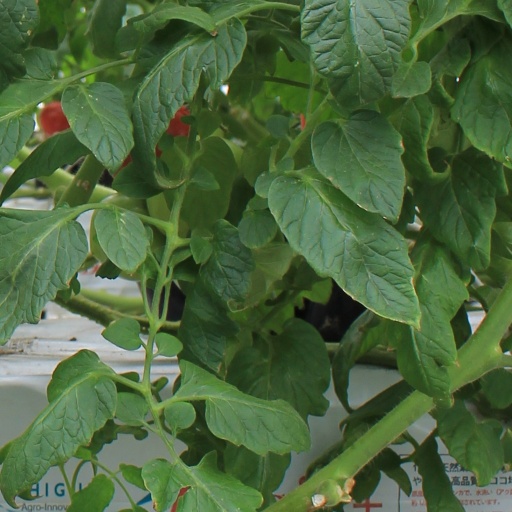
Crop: tomato